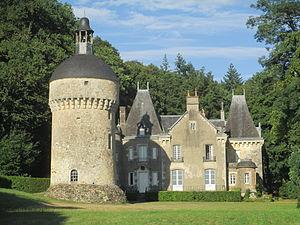
Le château de Monthimer est un château situé en bordure de la forêt de Bellême, sur la commune de La Perrière.
Cet article recense les monuments historiques de l'arrondissement de Mortagne-au-Perche, dans l'Orne, en France.
Cet article recense de manière non exhaustive les châteaux, maisons fortes, manoirs, mottes castrales, situés dans le département français de l'Orne. Le cas échéant, il est fait état des inscriptions et classements au titre des monuments historiques.